Banai (goddess)

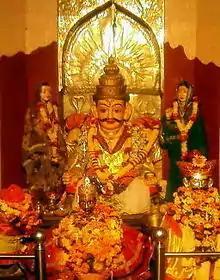
Khandoba with his two chief wives: Mhalsa and Banai

Banai (sometimes बानाई), also known as Banu (Bāṇu, बानू) and Banu-bai (Bāṇu-bāī, बानू-बाई), is a Hindu goddess and the second wife of the god Khandoba. Khandoba is a form of the god Shiva worshipped in the Deccan – predominantly in the Indian states of Maharashtra and Karnataka. He is portrayed as a king of Jejuri, where his chief temple stands. Some traditions do not give Banai the status of a legal wife and treat her as a concubine of Khandoba. Banai is sometimes identified with the goddess Ganga as a consort of Shiva.